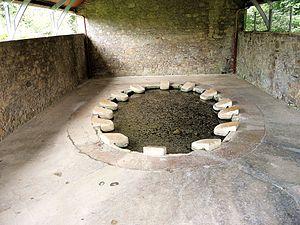
Ancien lavoir couvert dans la ville basse de Thon-les-Bains.
Thonon-les-Bains est une commune française située dans le département de la Haute-Savoie, en région Auvergne-Rhône-Alpes.